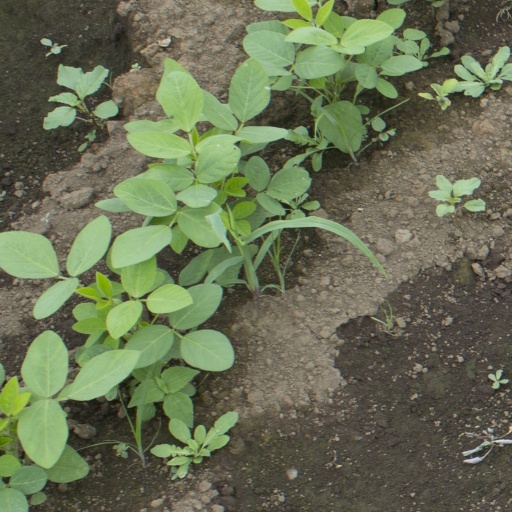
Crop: soybean